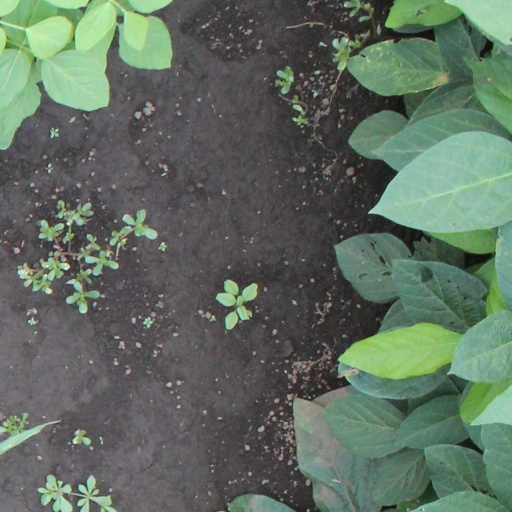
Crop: soybean